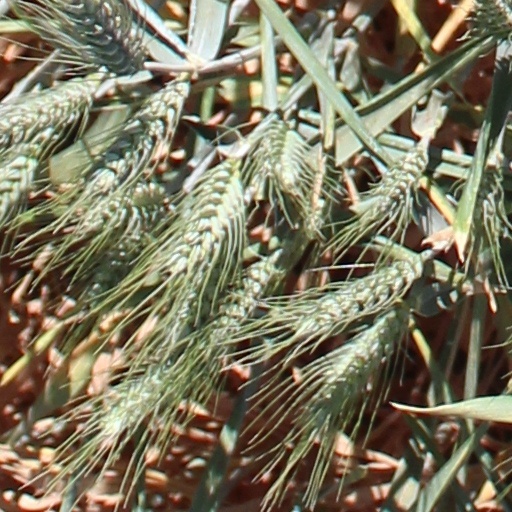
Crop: wheat